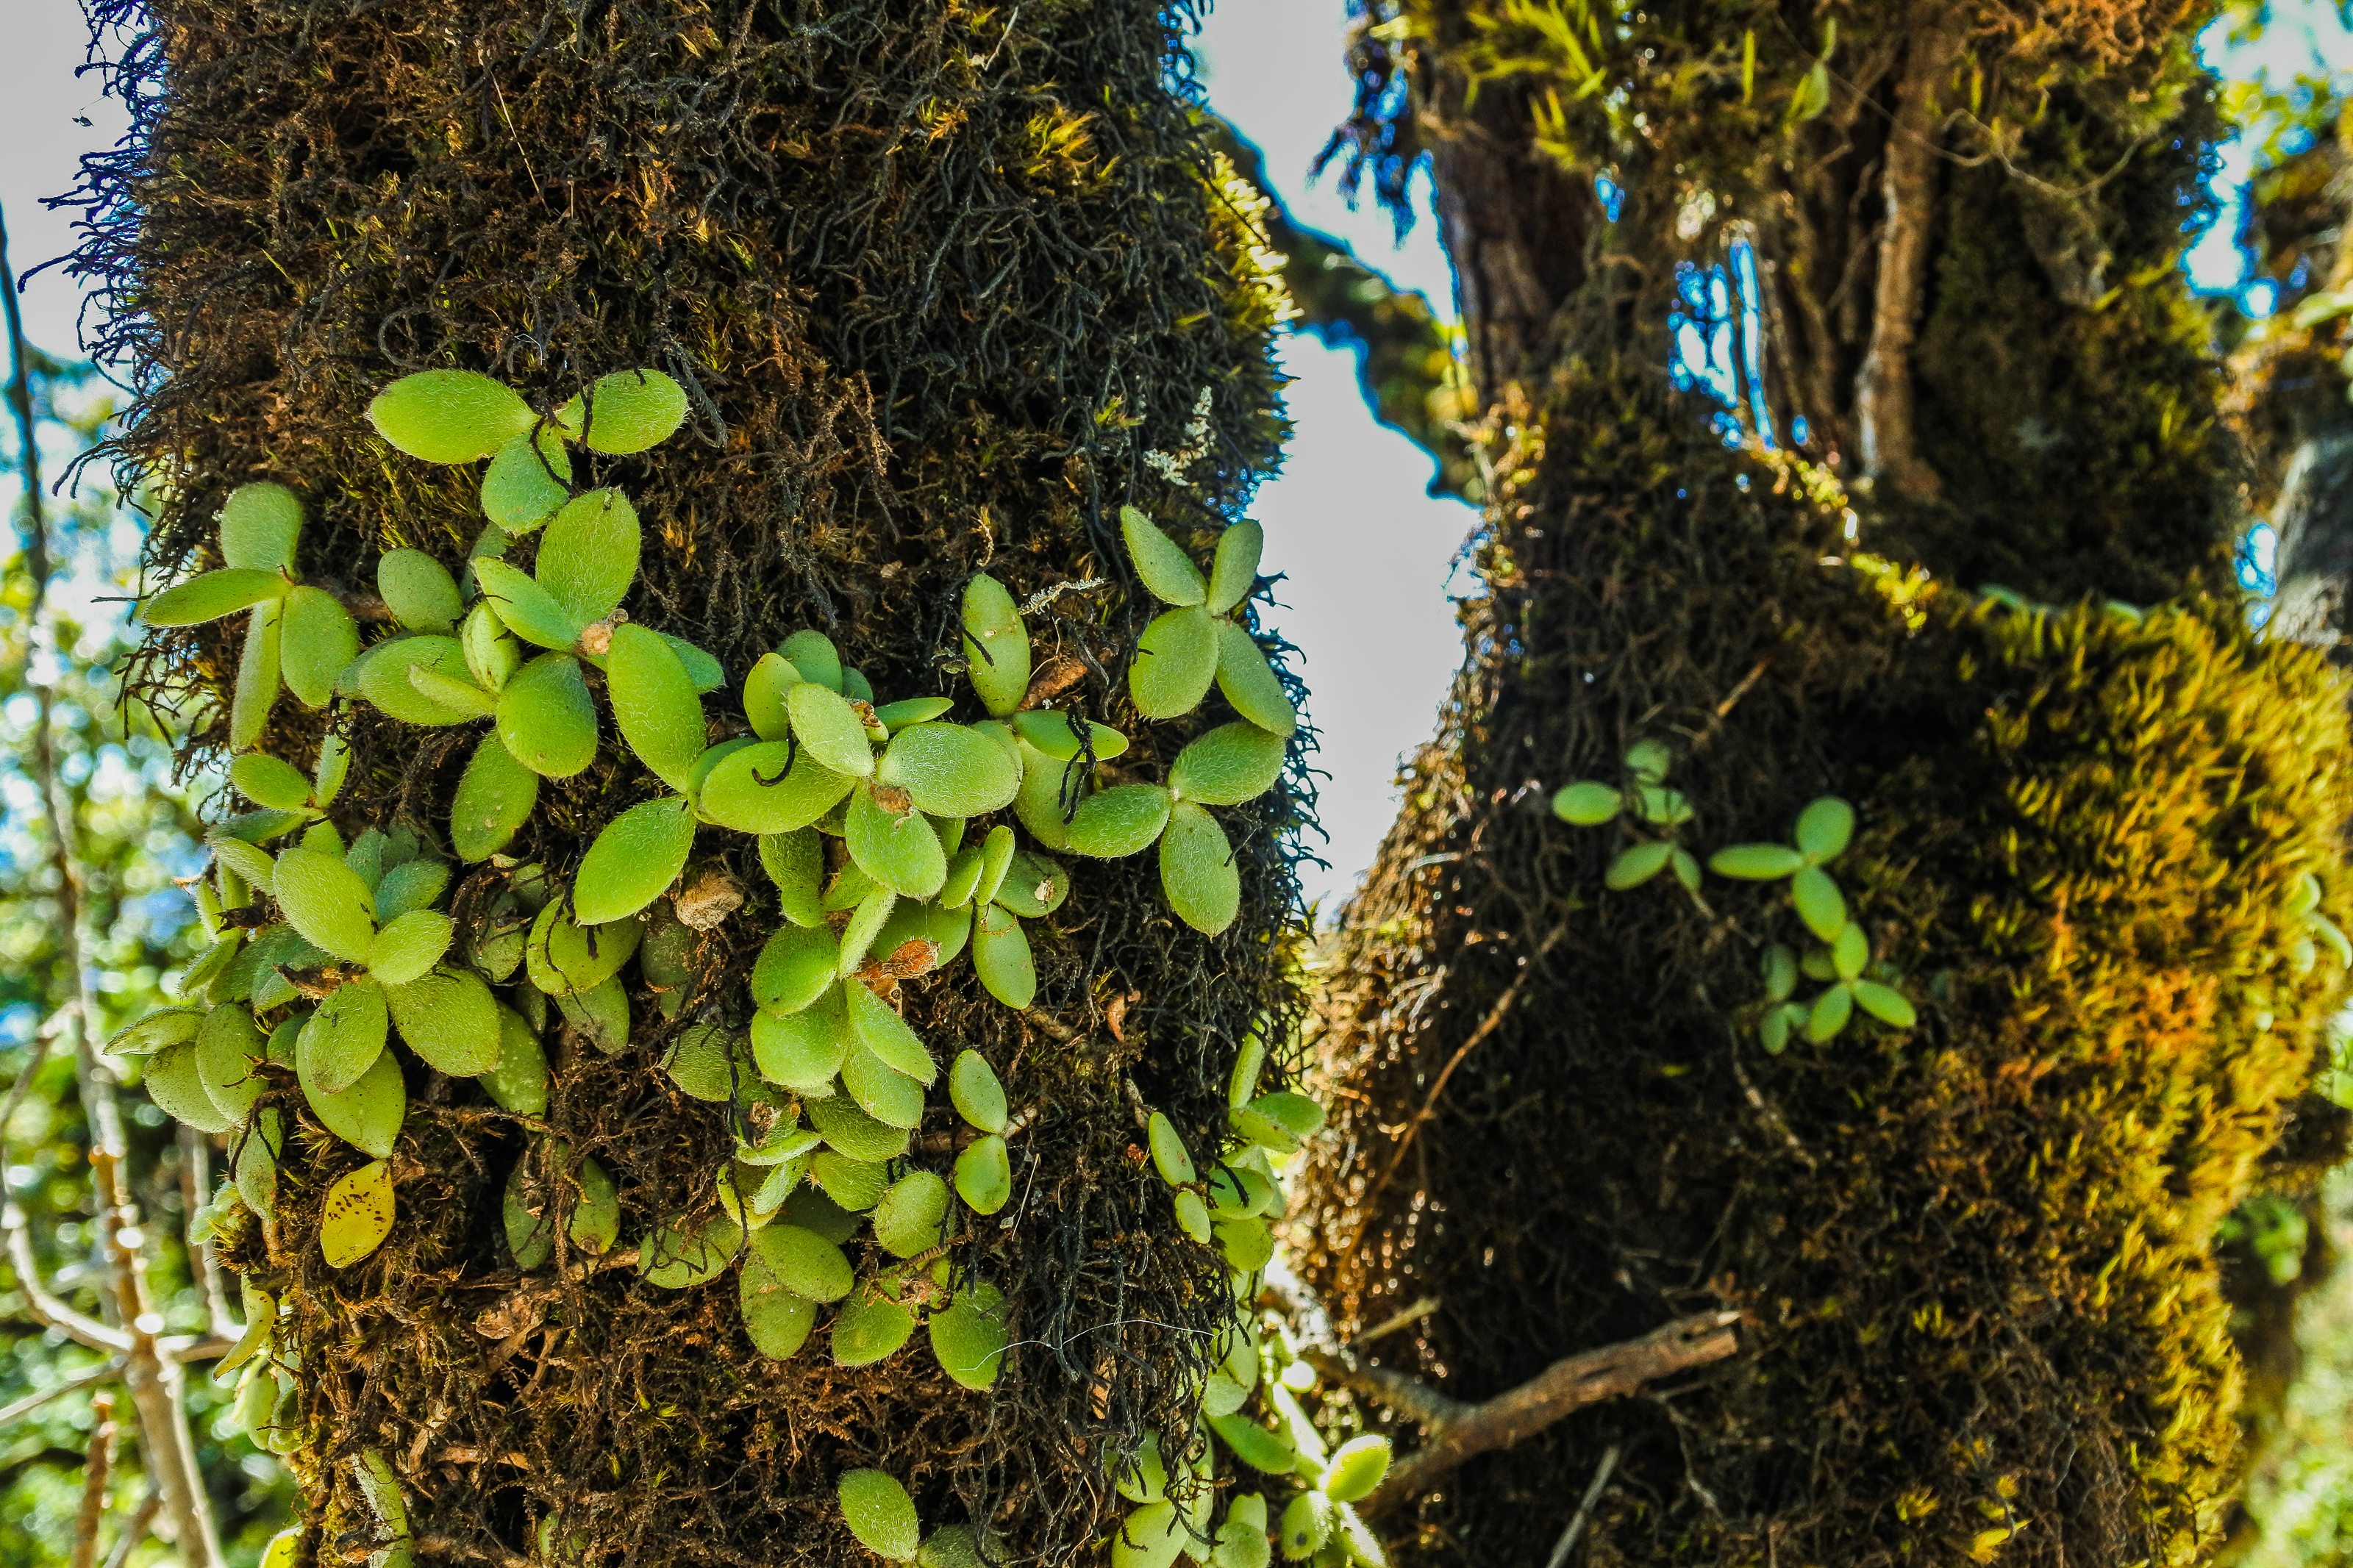
beauty, koh, freshness, northern, scenic, spring, beautiful, mountain, view, thailand, luang, natural, cascade, tree, thai, water, flowing, background, idyllic, plant, jungle, forest, ping, bright, scenery, summer, rock, fall, waterfall, national, vacation, park, green, nature, relax, asia, cool, clear, lumphun, clean, stone, tropical, lamphun, blue, river, fresh, travel, li, wild, landscape, vegetation, leaf, flower, non vascular land plant, biome, moss, botany, adaptation, plant community, trunk, shrub, wildlife, vascular plant, annual plant, plant stem, rainforest